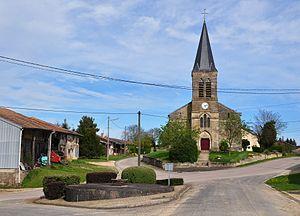
Centre de Brizeaux (Canton de Seuil-d'Argonne, Département de la Meuse, région Lorraine, France).